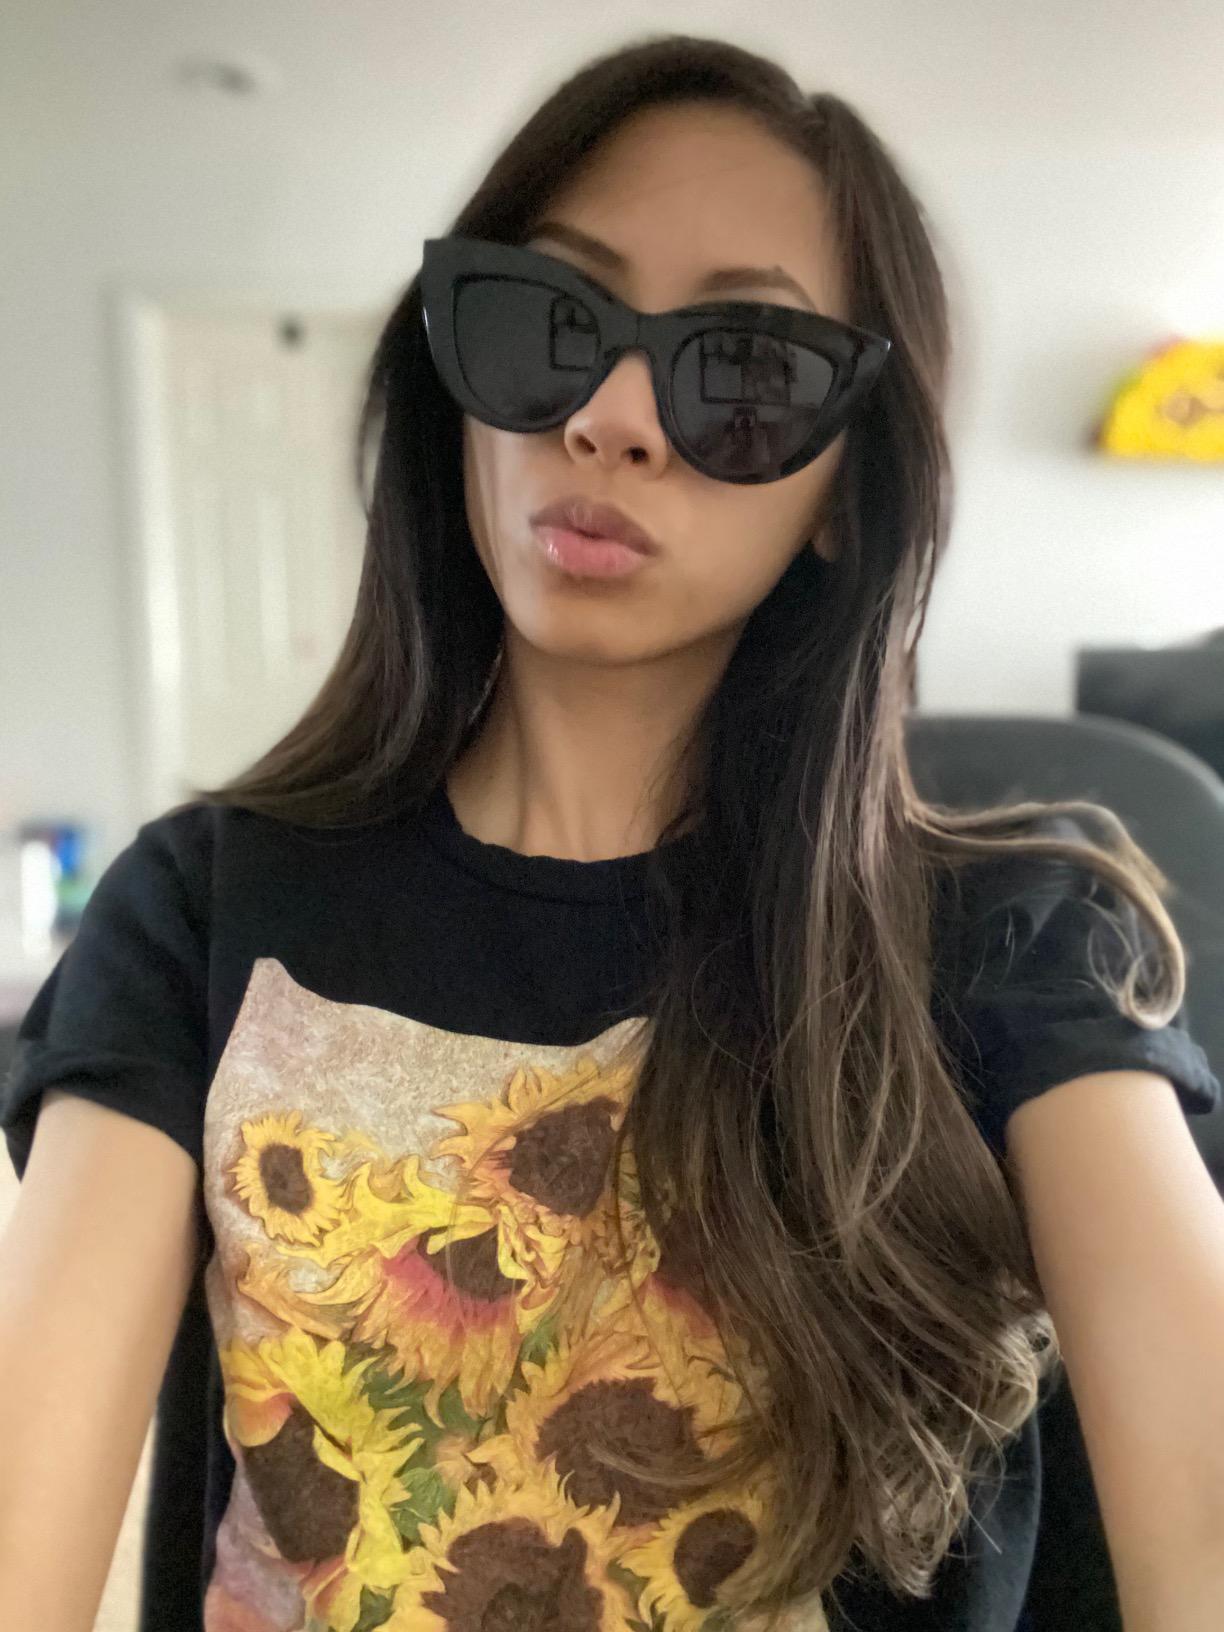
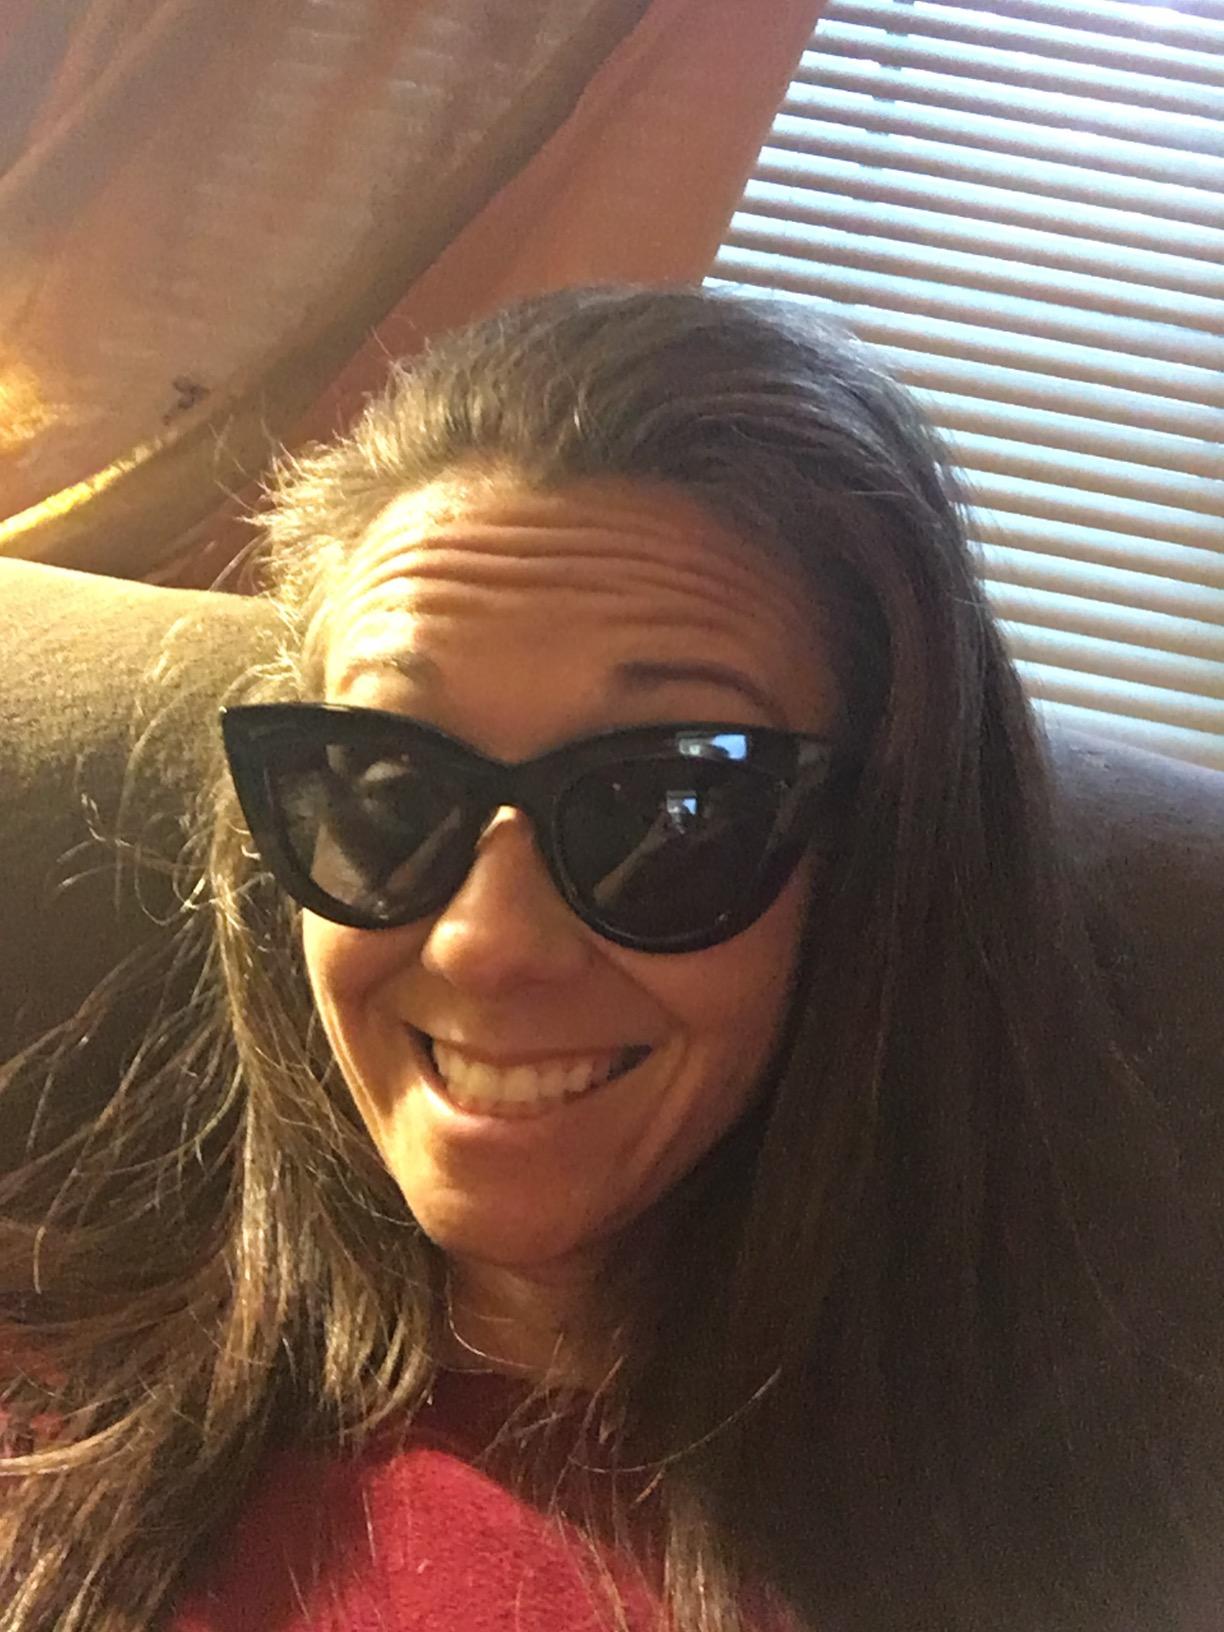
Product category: accessories_sunglasses
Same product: yes